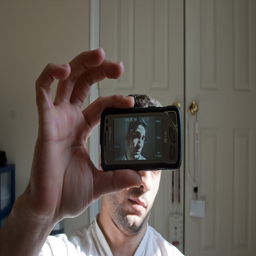
A man holding a cell phone up to the camera.
A person showing a selfie of themself to the camera
A man holding a smart phone in front of his face.
A man is taking a selfie in his room.
A man taking a selfie with a smartphone.